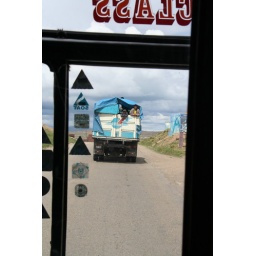
people riding in the back of a truck, taken from our bus window